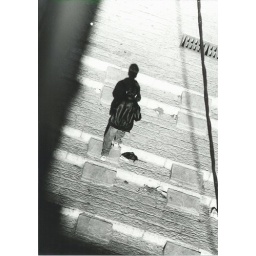
This boy was running up the cobbles, ramps, and steps of an ancient road in Jerusalem.